Victorian wine

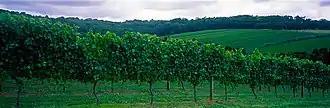
Mornington Peninsula vineyard

Victorian wine is wine made in the Australian state of Victoria. With over 600 wineries, Victoria has more wine producers than any other Australian wine-producing state but ranks third in overall wine production due to the lack of a mass bulk wine-producing area like South Australia's Riverland and New South Wales's Riverina. Viticulture has existed in Victoria since the 19th century and experienced a high point in the 1890s when the region produced more than half of all wine produced in Australia. The phylloxera epidemic that soon followed took a hard toll on the Victoria wine industry which did not fully recover till the 1950s.